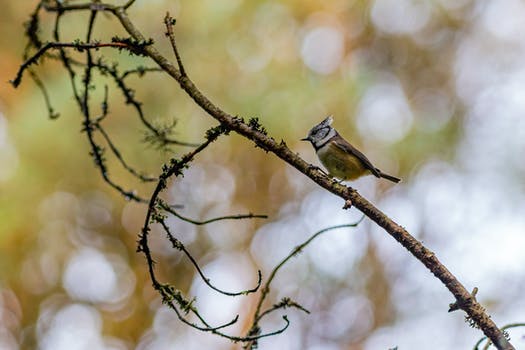
Label: No Watermark